White Witch

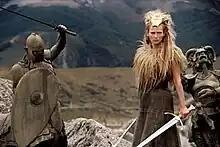
Tilda Swinton as Jadis, the White Witch. Her collar is made from Aslan's mane, taken during his sacrifice.

In the 2005 Walt Disney Pictures feature film "", she was portrayed by British actress Tilda Swinton. Swinton's performance won particular acclaim among fans and critics. BBC film critic Stella Papamichael wrote: